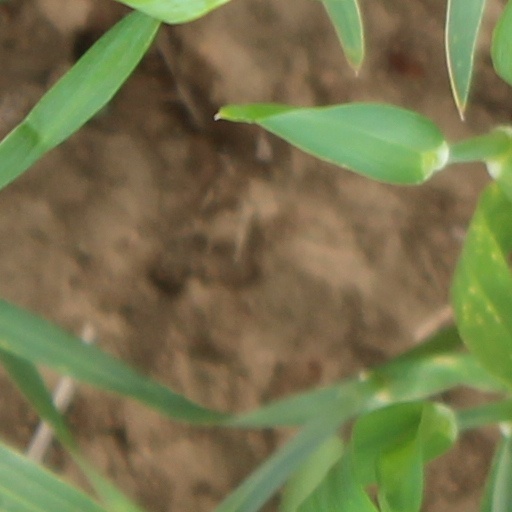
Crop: wheat